M'Baye Niang

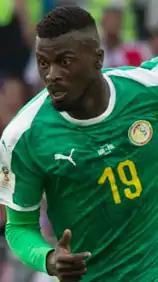
Niang playing for Senegal at the 2018 FIFA World Cup

M'Baye Hamady Niang (born 19 December 1994) is a professional footballer who plays as a forward. Born in France, he represented Senegal at international level.